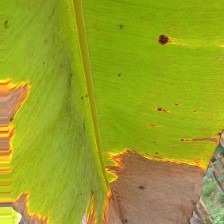
Label: cordana